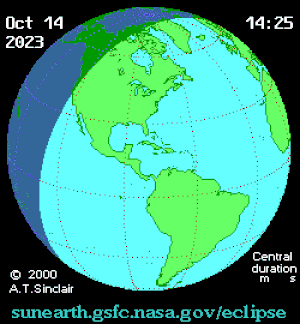
Une éclipse solaire annulaire aura lieu le 14 octobre 2023, c'est la 17ᵉ éclipse annulaire du XXIᵉ siècle.